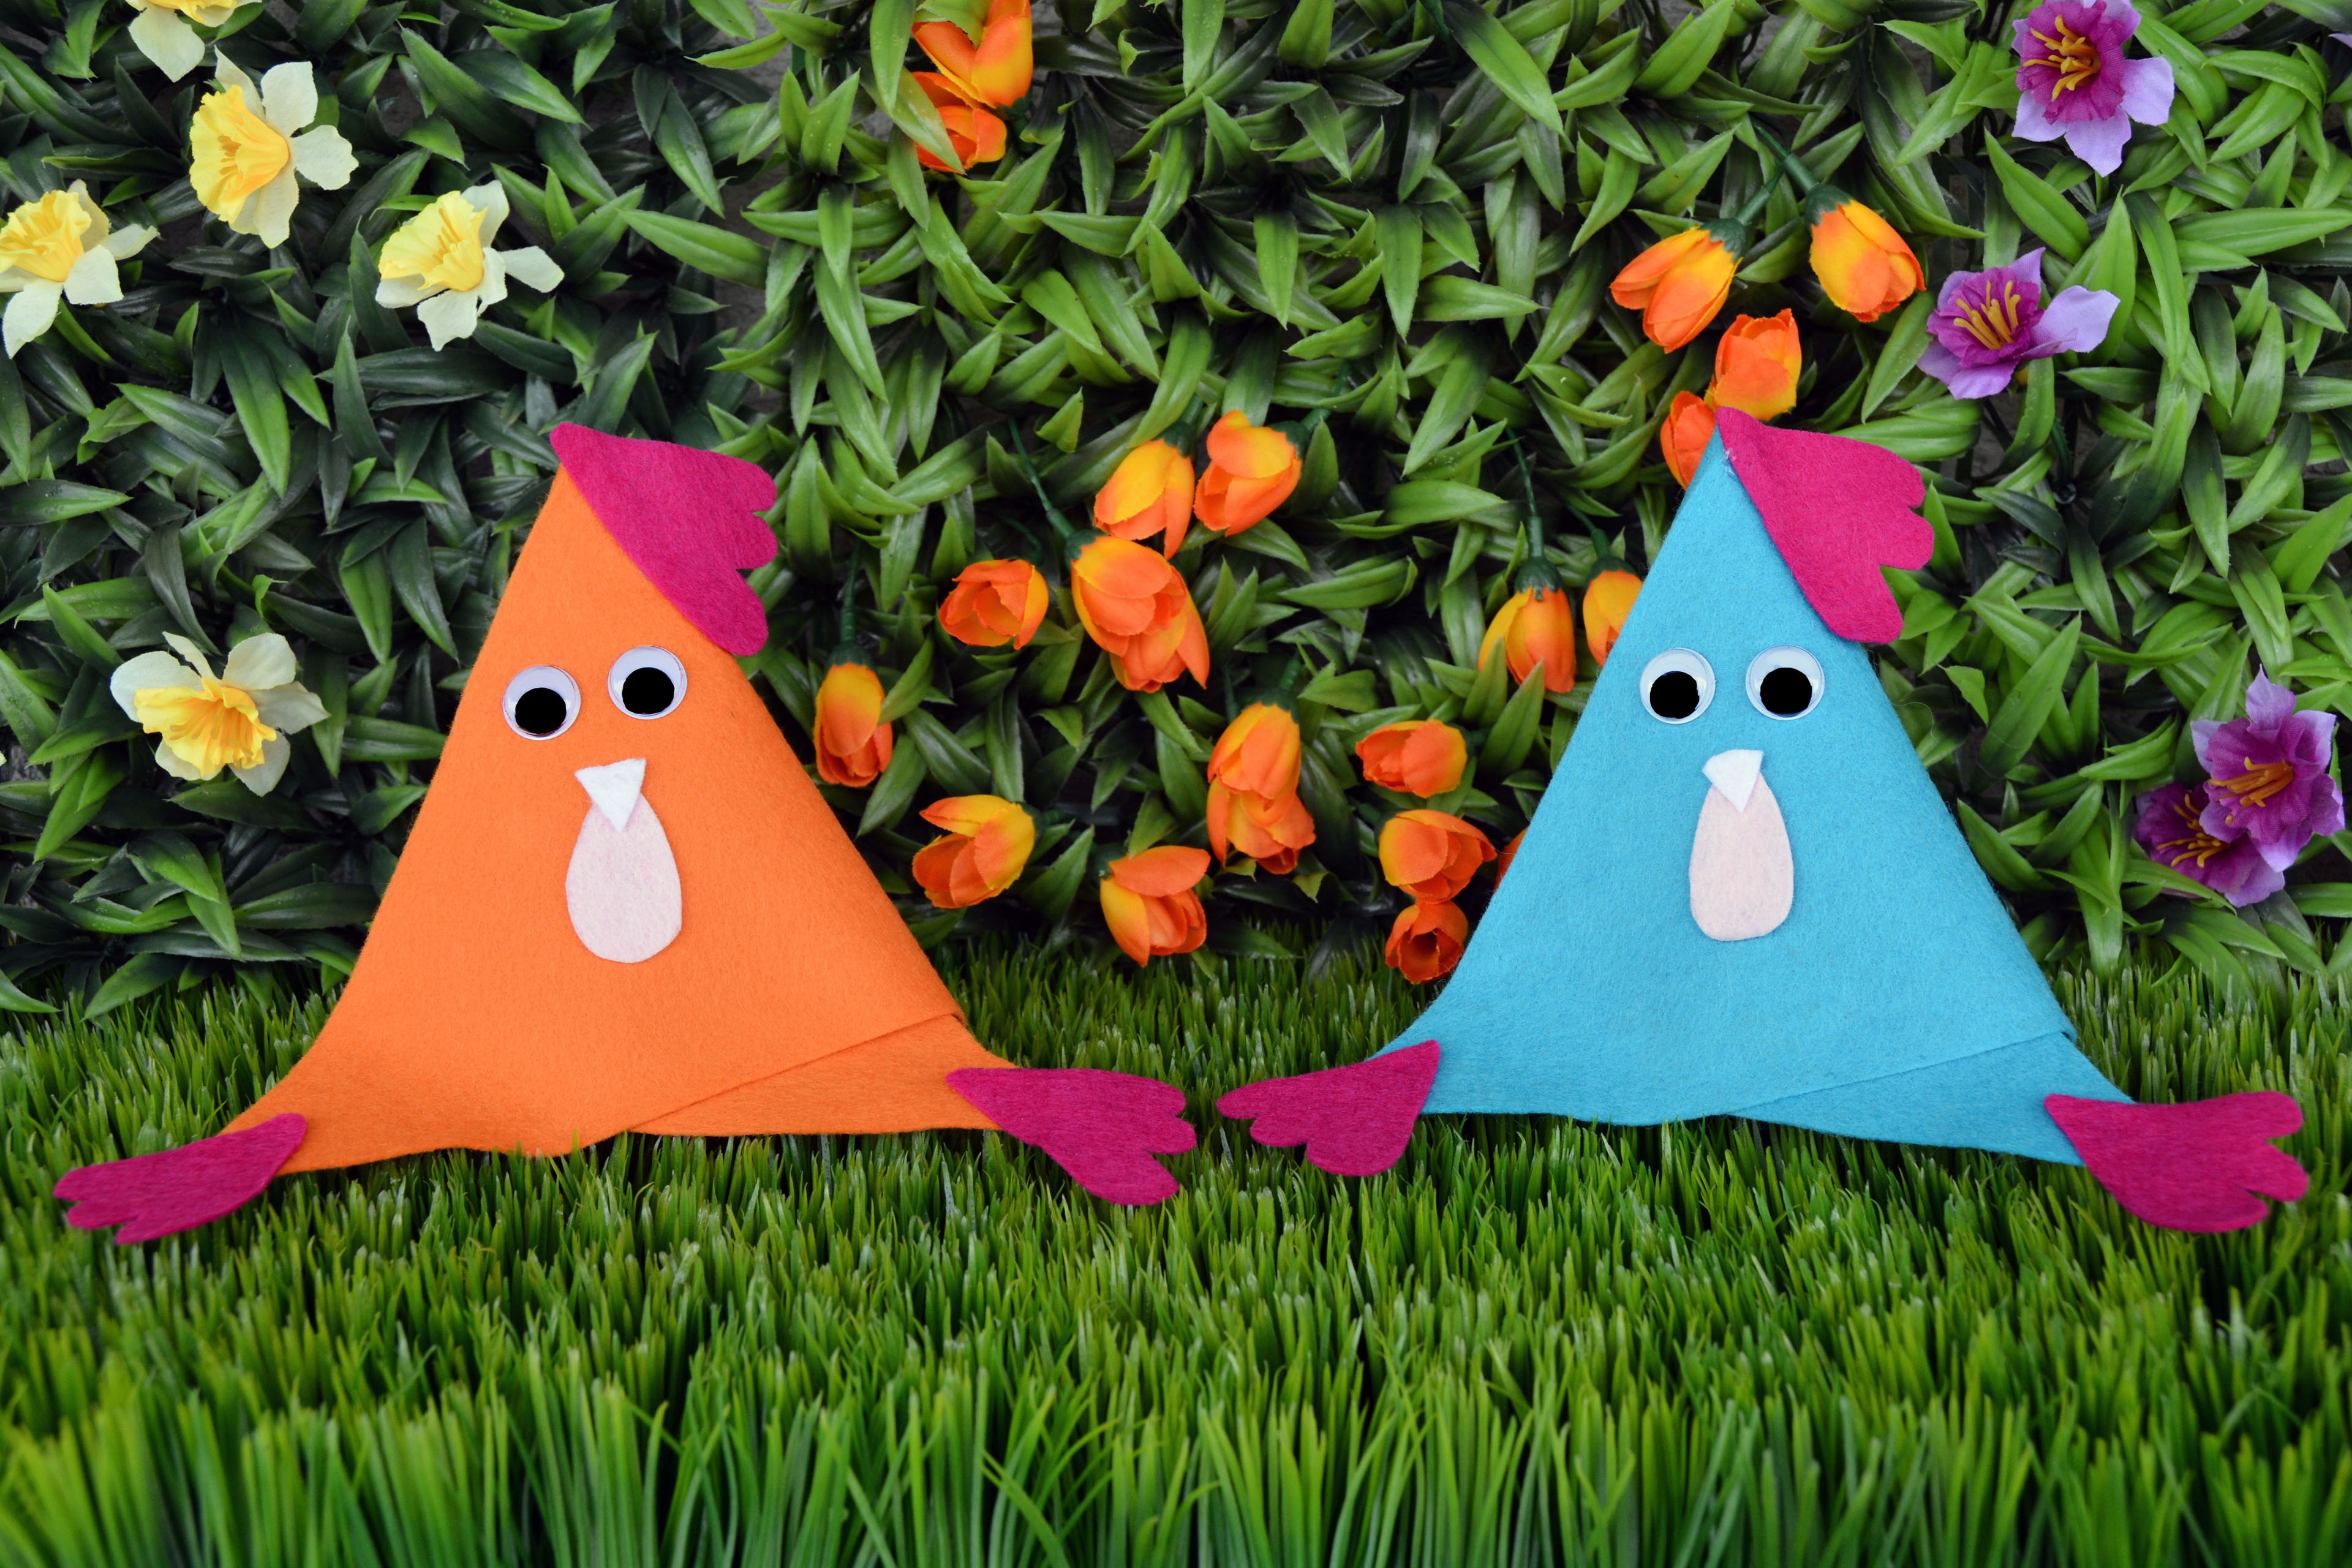
grass, lawn, meadow, flower, decoration, colorful, toy, chicken, art, funny, easter, chickens, tinker, happy easter, easter greetings